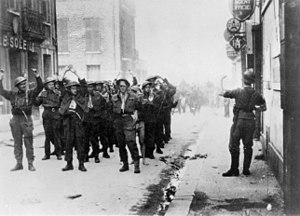
Cet article traite des événements qui se sont produits durant l'année 1942 au Canada.
Cet article traite des événements qui se sont produits durant l'année 1942 au Québec.